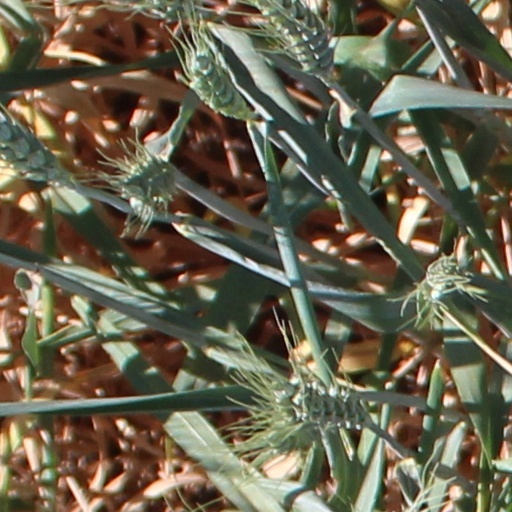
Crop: wheat